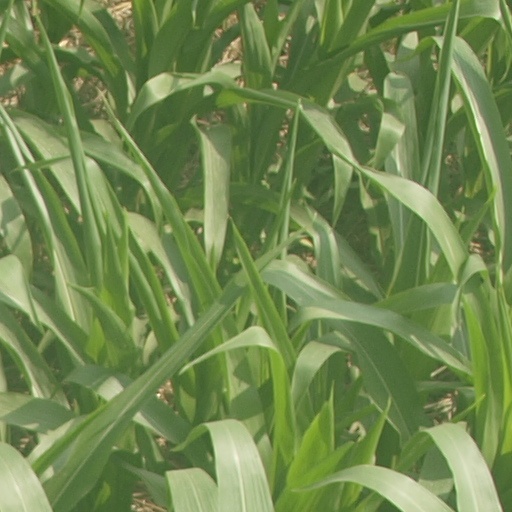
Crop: maize; corn